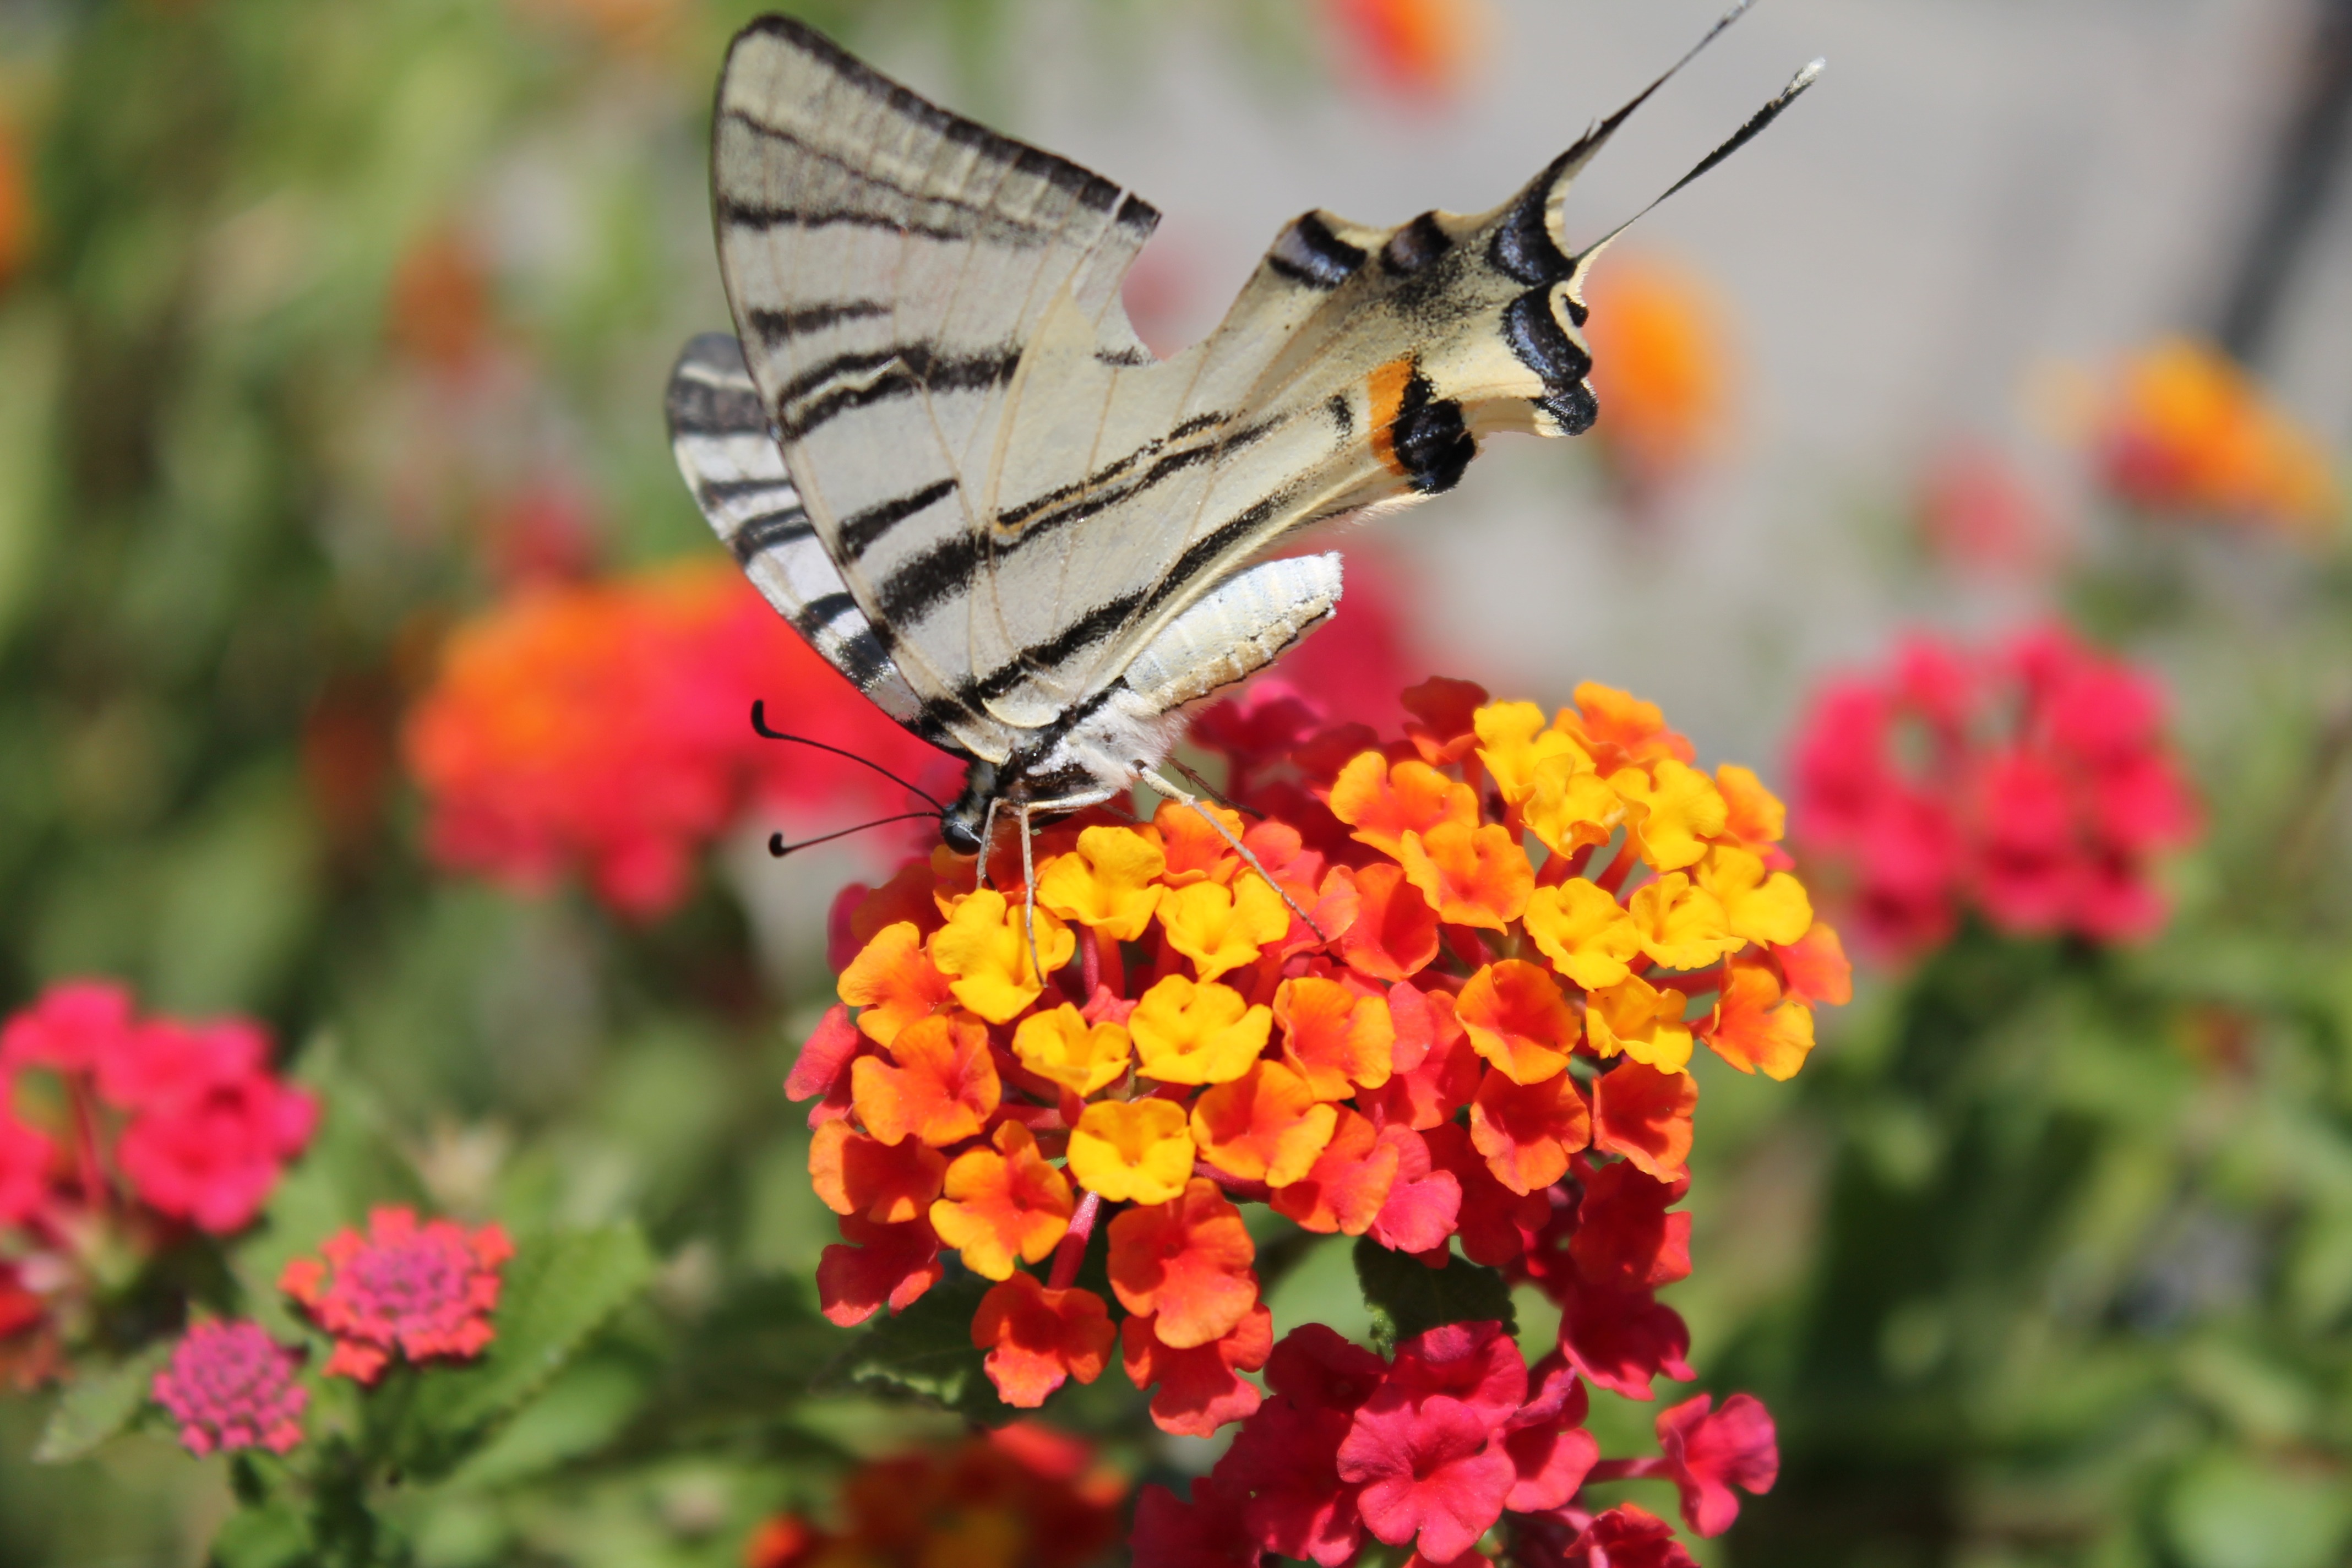
plant, flower, summer, spring, insect, butterfly, invertebrate, flowers, monarch butterfly, nectar, pieridae, pollinator, verbena, lantana camara, verbena family, moths and butterflies, brush footed butterfly